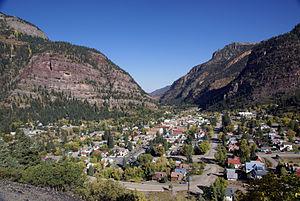
La ville d'Ouray est le siège du comté d'Ouray, situé dans le Colorado, aux États-Unis.
Le comté d'Ouray est un comté du Colorado. Son siège est Ouray. L'autre municipalité du comté est Ridgway.